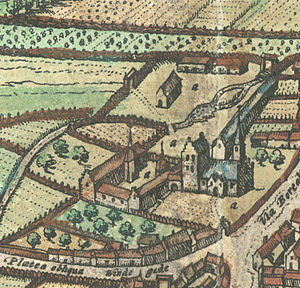
Odense Slot / Fra kloster til slot
Den ældste gengivelse af slottet er fra Braunius kortet over Odense fra 1593. Det trefløjede anlæg ses med kamtakkede gavle. Tårnene er til trapperne mellem etagerne.
Odense Slot, som ligger i Kongens Have i Odense, har rødder i tilbage i 1200-tallet. Slottet har siden Reformationen været administrativt centrum for Odense, først som lensmandsbolig, dernæst som amtmandsbolig, guvernørresidens og kommunalt forvaltningscentrum.